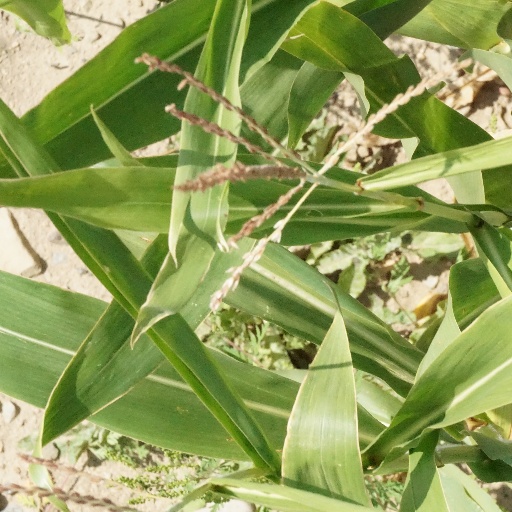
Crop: maize; corn